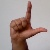
The image shows a hand gesture representing the letter 'L' in Indian Sign Language.